Taylor Range

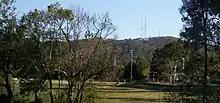
Mount Coot-tha (and TV towers) – as seen from The Gap

Mount Coot-tha, on which there is a lookout, botanical gardens, a planetarium and television towers, has multiple peaks. The highest of these is also the highest peak of the Taylor Range, at 287 m.